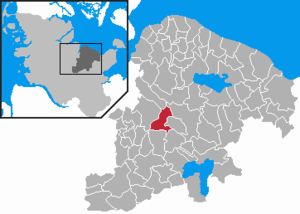
Preetz est une ville allemande du Land de Schleswig-Holstein, appartenant à l'arrondissement de Plön. Sa population était de 15 958 habitants au 31 décembre 2018.